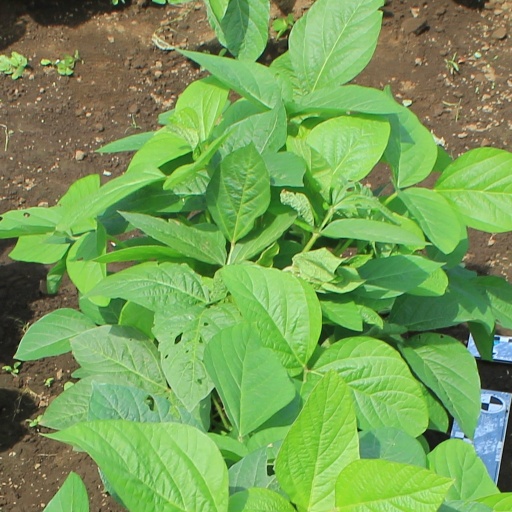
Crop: soybean